Bicycle brake

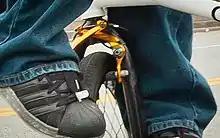
U-brake on a freestyle BMX bike

U-brakes (also known by the trademarked term 990-style) are essentially the same design as the centre-pull caliper brake. The difference is that the two arm pivots attach directly to the frame or fork while those of the centre-pull caliper brake attach to an integral bridge frame that mounts to the frame or fork by a single bolt. Like roller cam brakes, this is a caliper design with pivots located above the rim. Thus U-brakes are often interchangeable with, and have the same maintenance issues as, roller cam brakes.